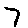
Label: 7